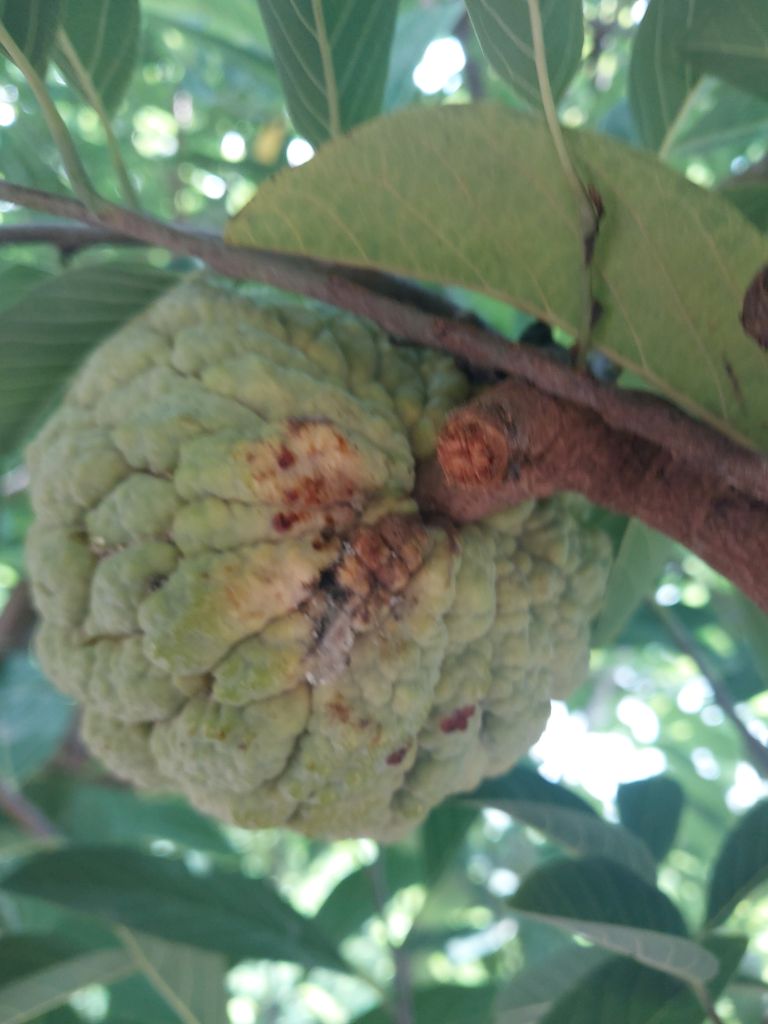
Disease label: Athracnose